Economy of Turkey

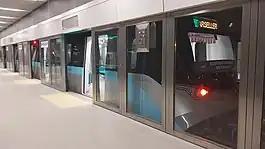
Istanbul Metro's M8 line is among the new lines with fully automated driverless trains and platform screen doors for increasing passenger safety.

TÜLOMSAŞ (1894), TÜVASAŞ (1951) and EUROTEM (2006) are among the major producers of multiple unit trains, locomotives and wagons in Turkey, including high-speed EMU and DMU models.